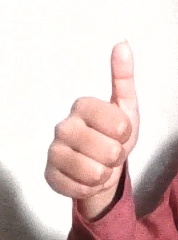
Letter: aleff